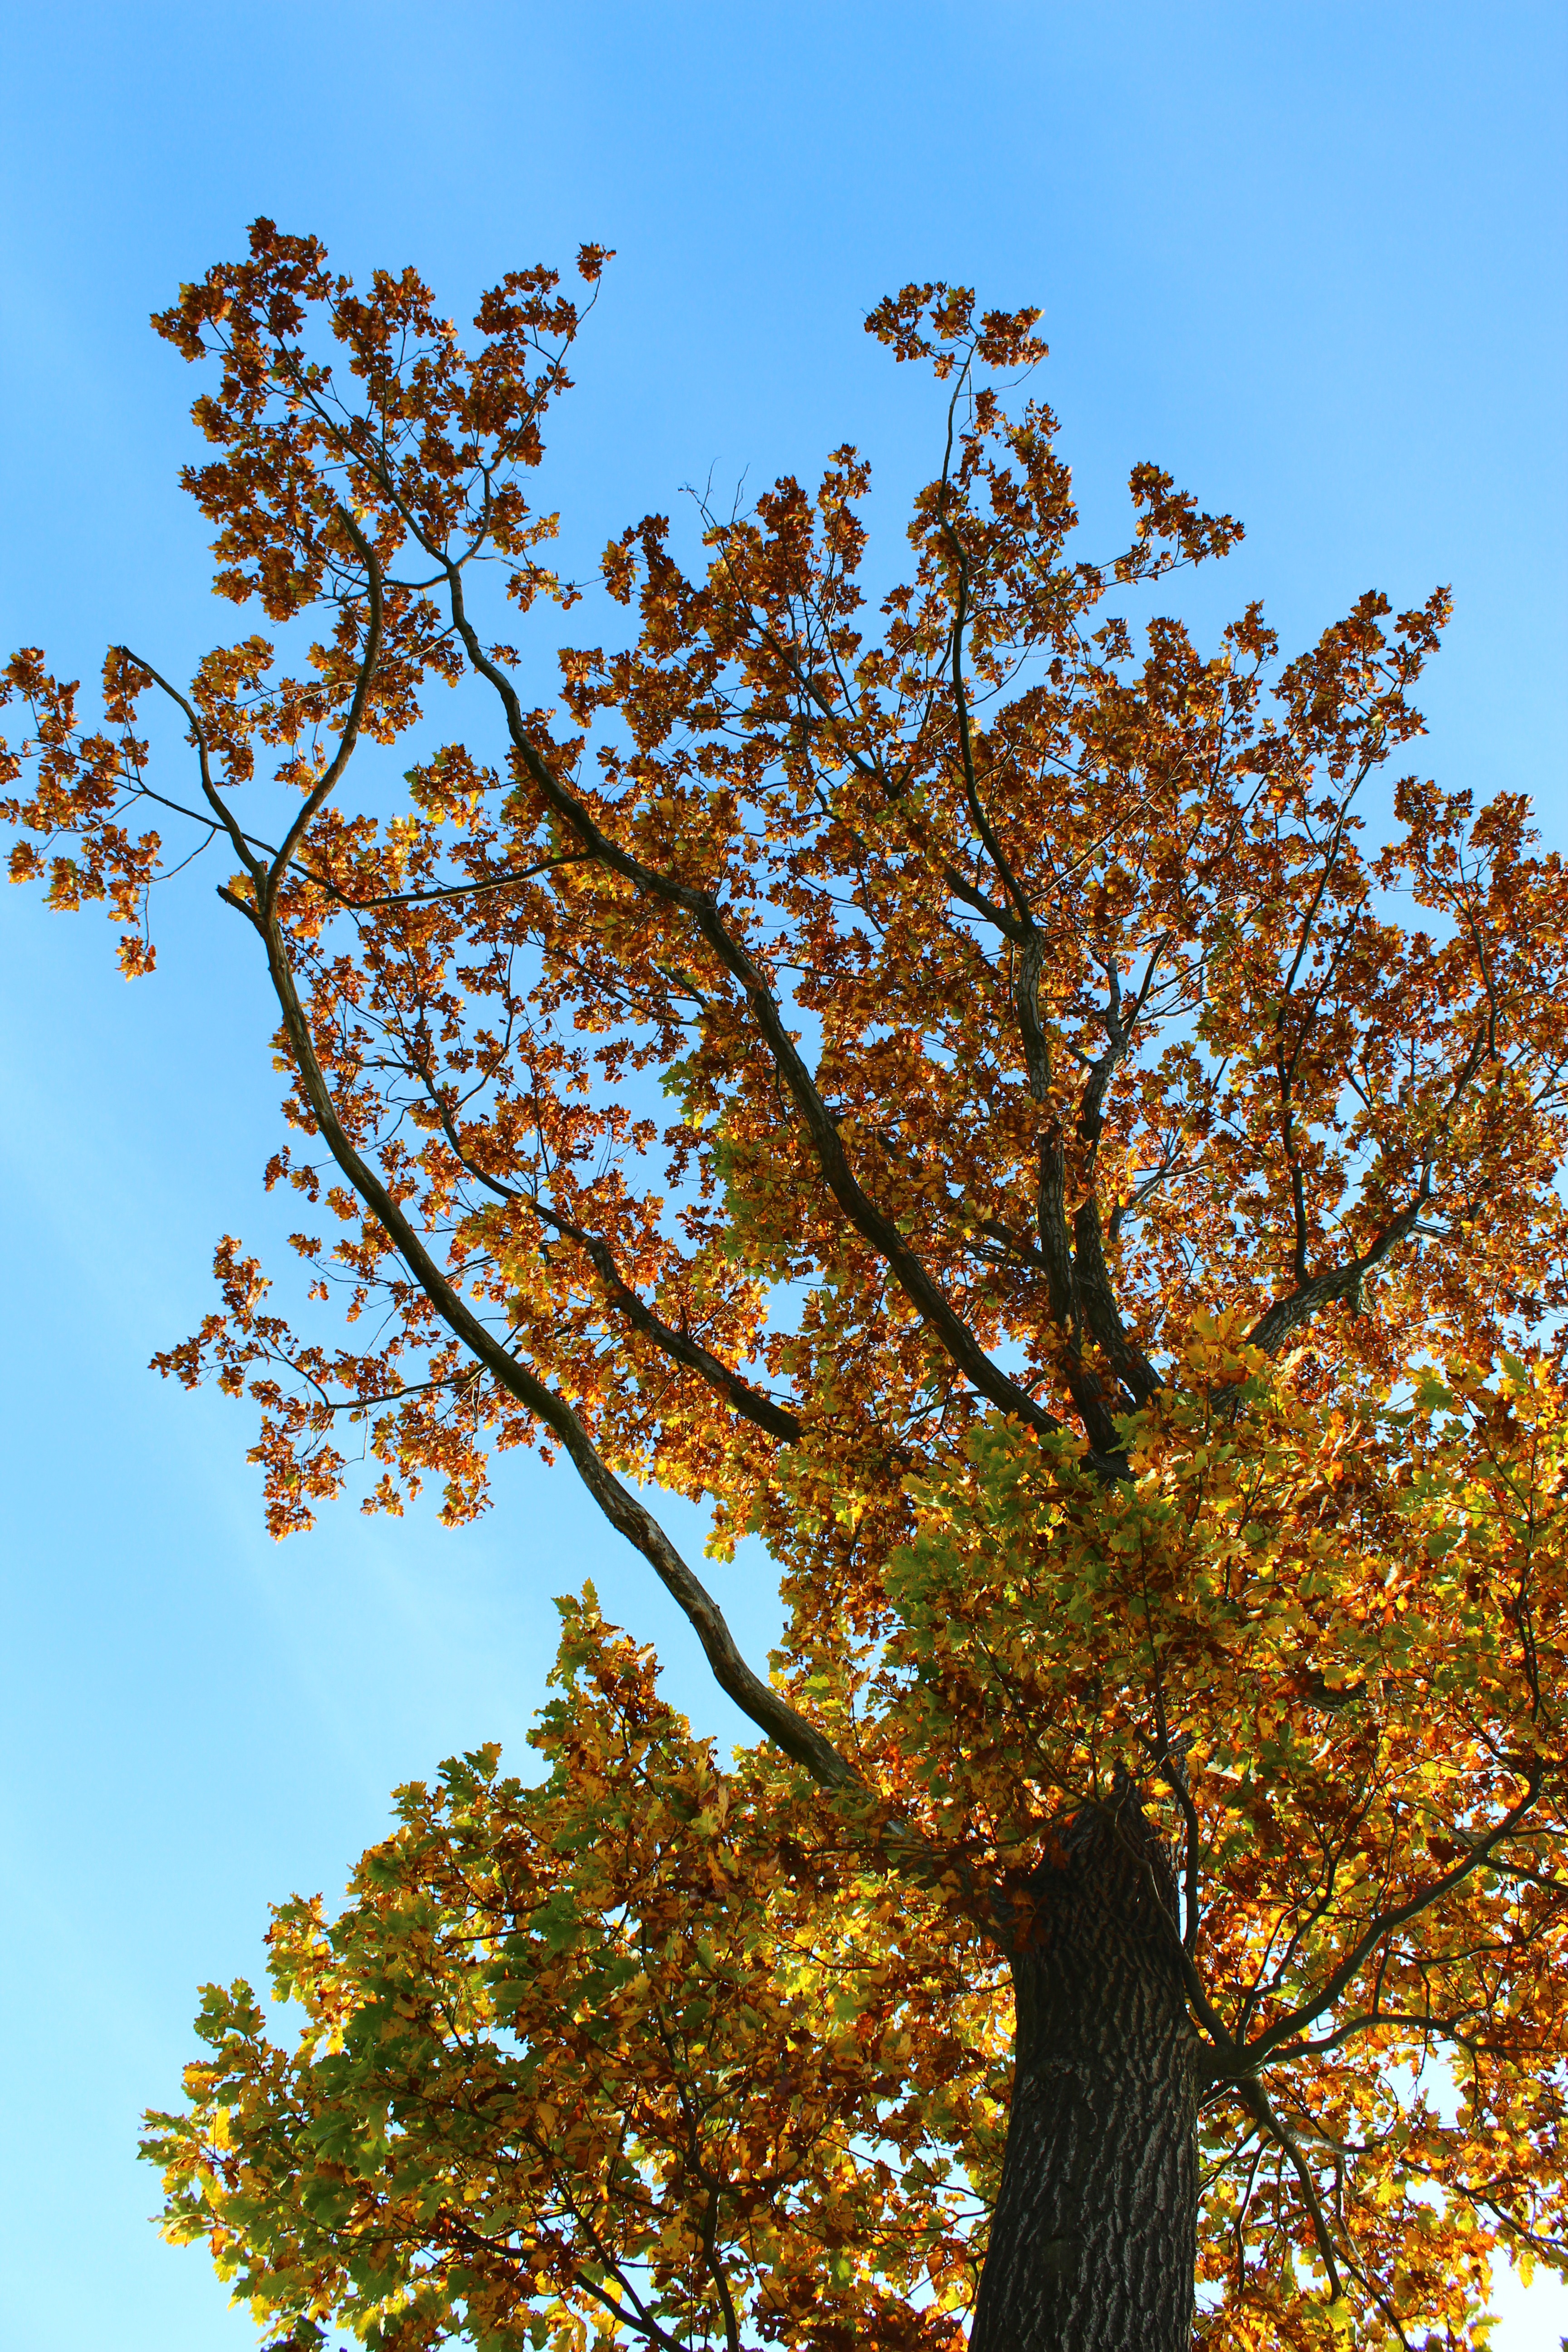
tree, branch, plant, sky, sunlight, leaf, flower, autumn, botany, colorful, season, leaves, deciduous, fall foliage, flowering plant, woody plant, land plant